Economy of Mangaluru

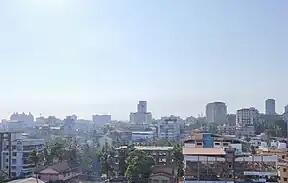

Industrial and commercial activities dominate Mangaluru's economy. Mangaluru is the only city in the state of Karnataka to have all modes of transport — air, road, rail and sea — as well as being one of only five cities in India to have both a major port and an international airport. Around 75% of India's coffee, timber and cashew nuts exports are handled by the New Mangalore Port. Mangalore International Airport is one of only two international airports in Karnataka; the other being Bengaluru's Kempegowda International Airport. Mangaluru is the fastest growing non-metropolitan area (Indian city of population less than one million) in South India and the second largest business centre in Karnataka. The city has some of the tallest buildings in South India, with many more under construction.